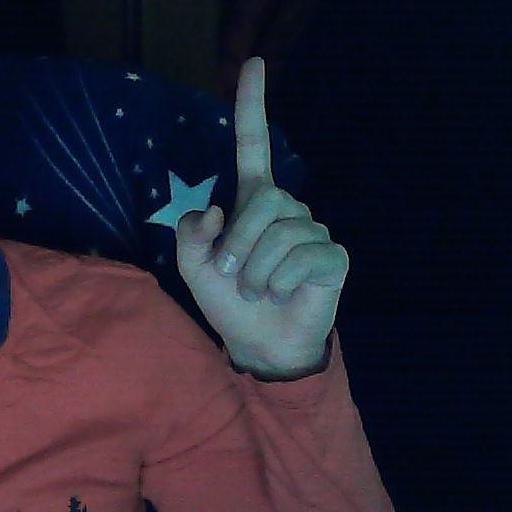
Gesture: one